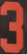
Number: 3